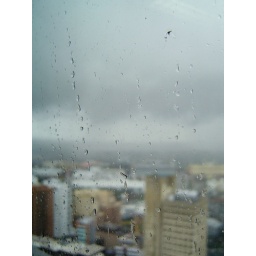
autumn clouds roll in. thirty floors above the street. rain taps my window